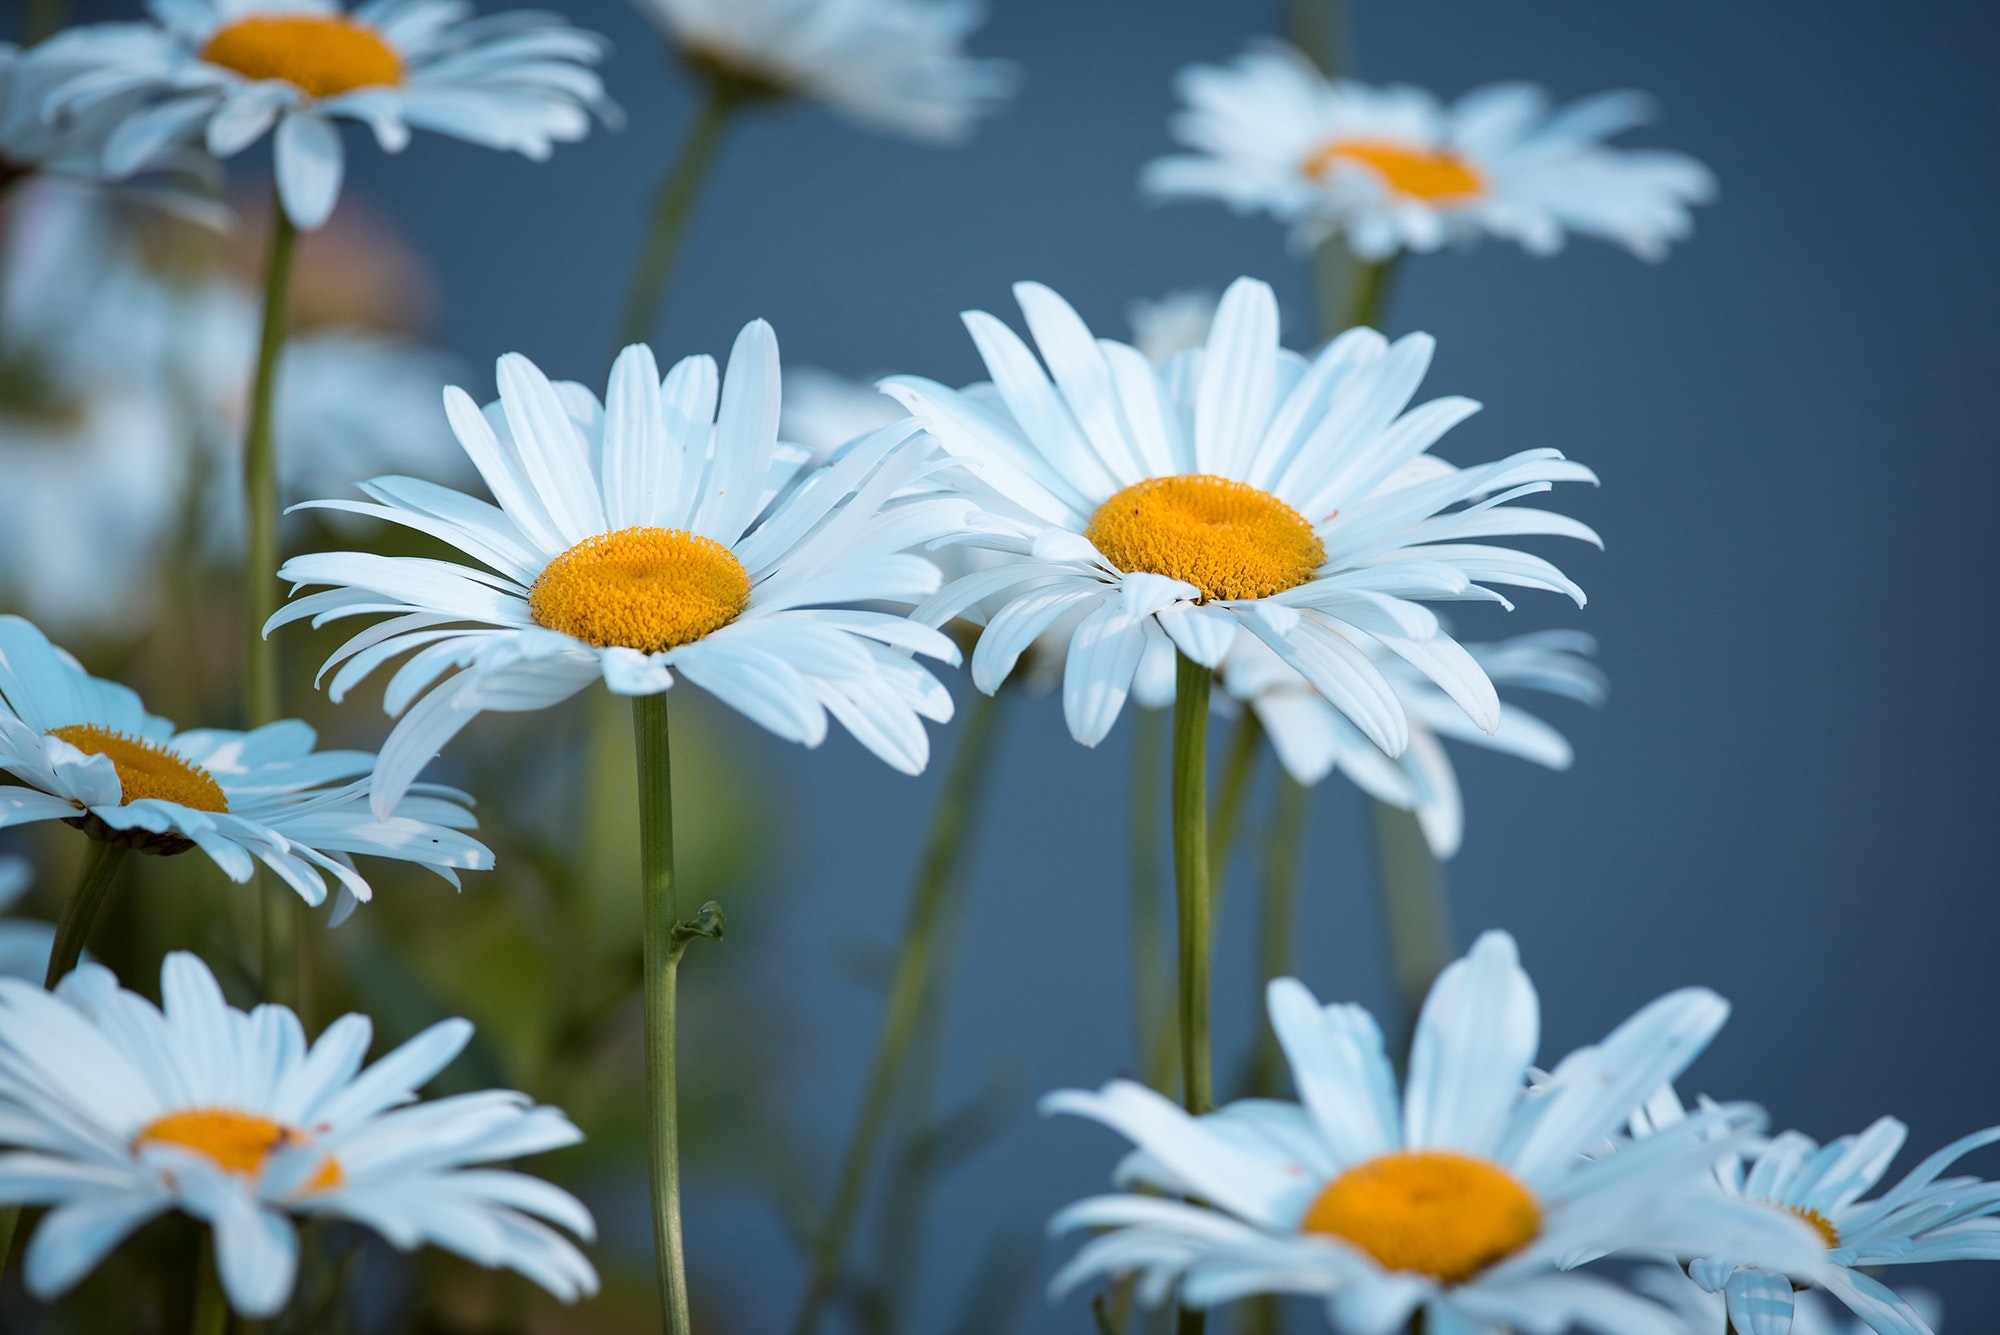
flower, daisy, oxeye daisy, flowering plant, mayweed, petal, marguerite daisy, chamomile, chamaemelum nobile, plant, camomile, wildflower, daisy family, spring, close up, sky, aster, tanacetum balsamita, heath aster, asterales, annual plant, meadow, plant stem, perennial plant